Lionel Barrymore

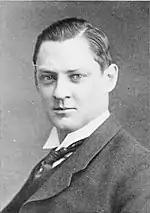
Barrymore, 1906

Lionel Barrymore was born Lionel Herbert Blyth in Philadelphia, the son of actors Georgiana Drew Barrymore and Maurice Barrymore (born Herbert Arthur Chamberlayne Blyth). He was the elder brother of Ethel and John Barrymore, the uncle of John Drew Barrymore and Diana Barrymore and the great-uncle of Drew Barrymore, among other members of the Barrymore family. He attended private schools as a child, including the Art Students League of New York. While raised a Roman Catholic, Barrymore attended the Episcopal Academy in Philadelphia. Barrymore graduated from Seton Hall Preparatory School, the Roman Catholic college prep school, in the class of 1891.